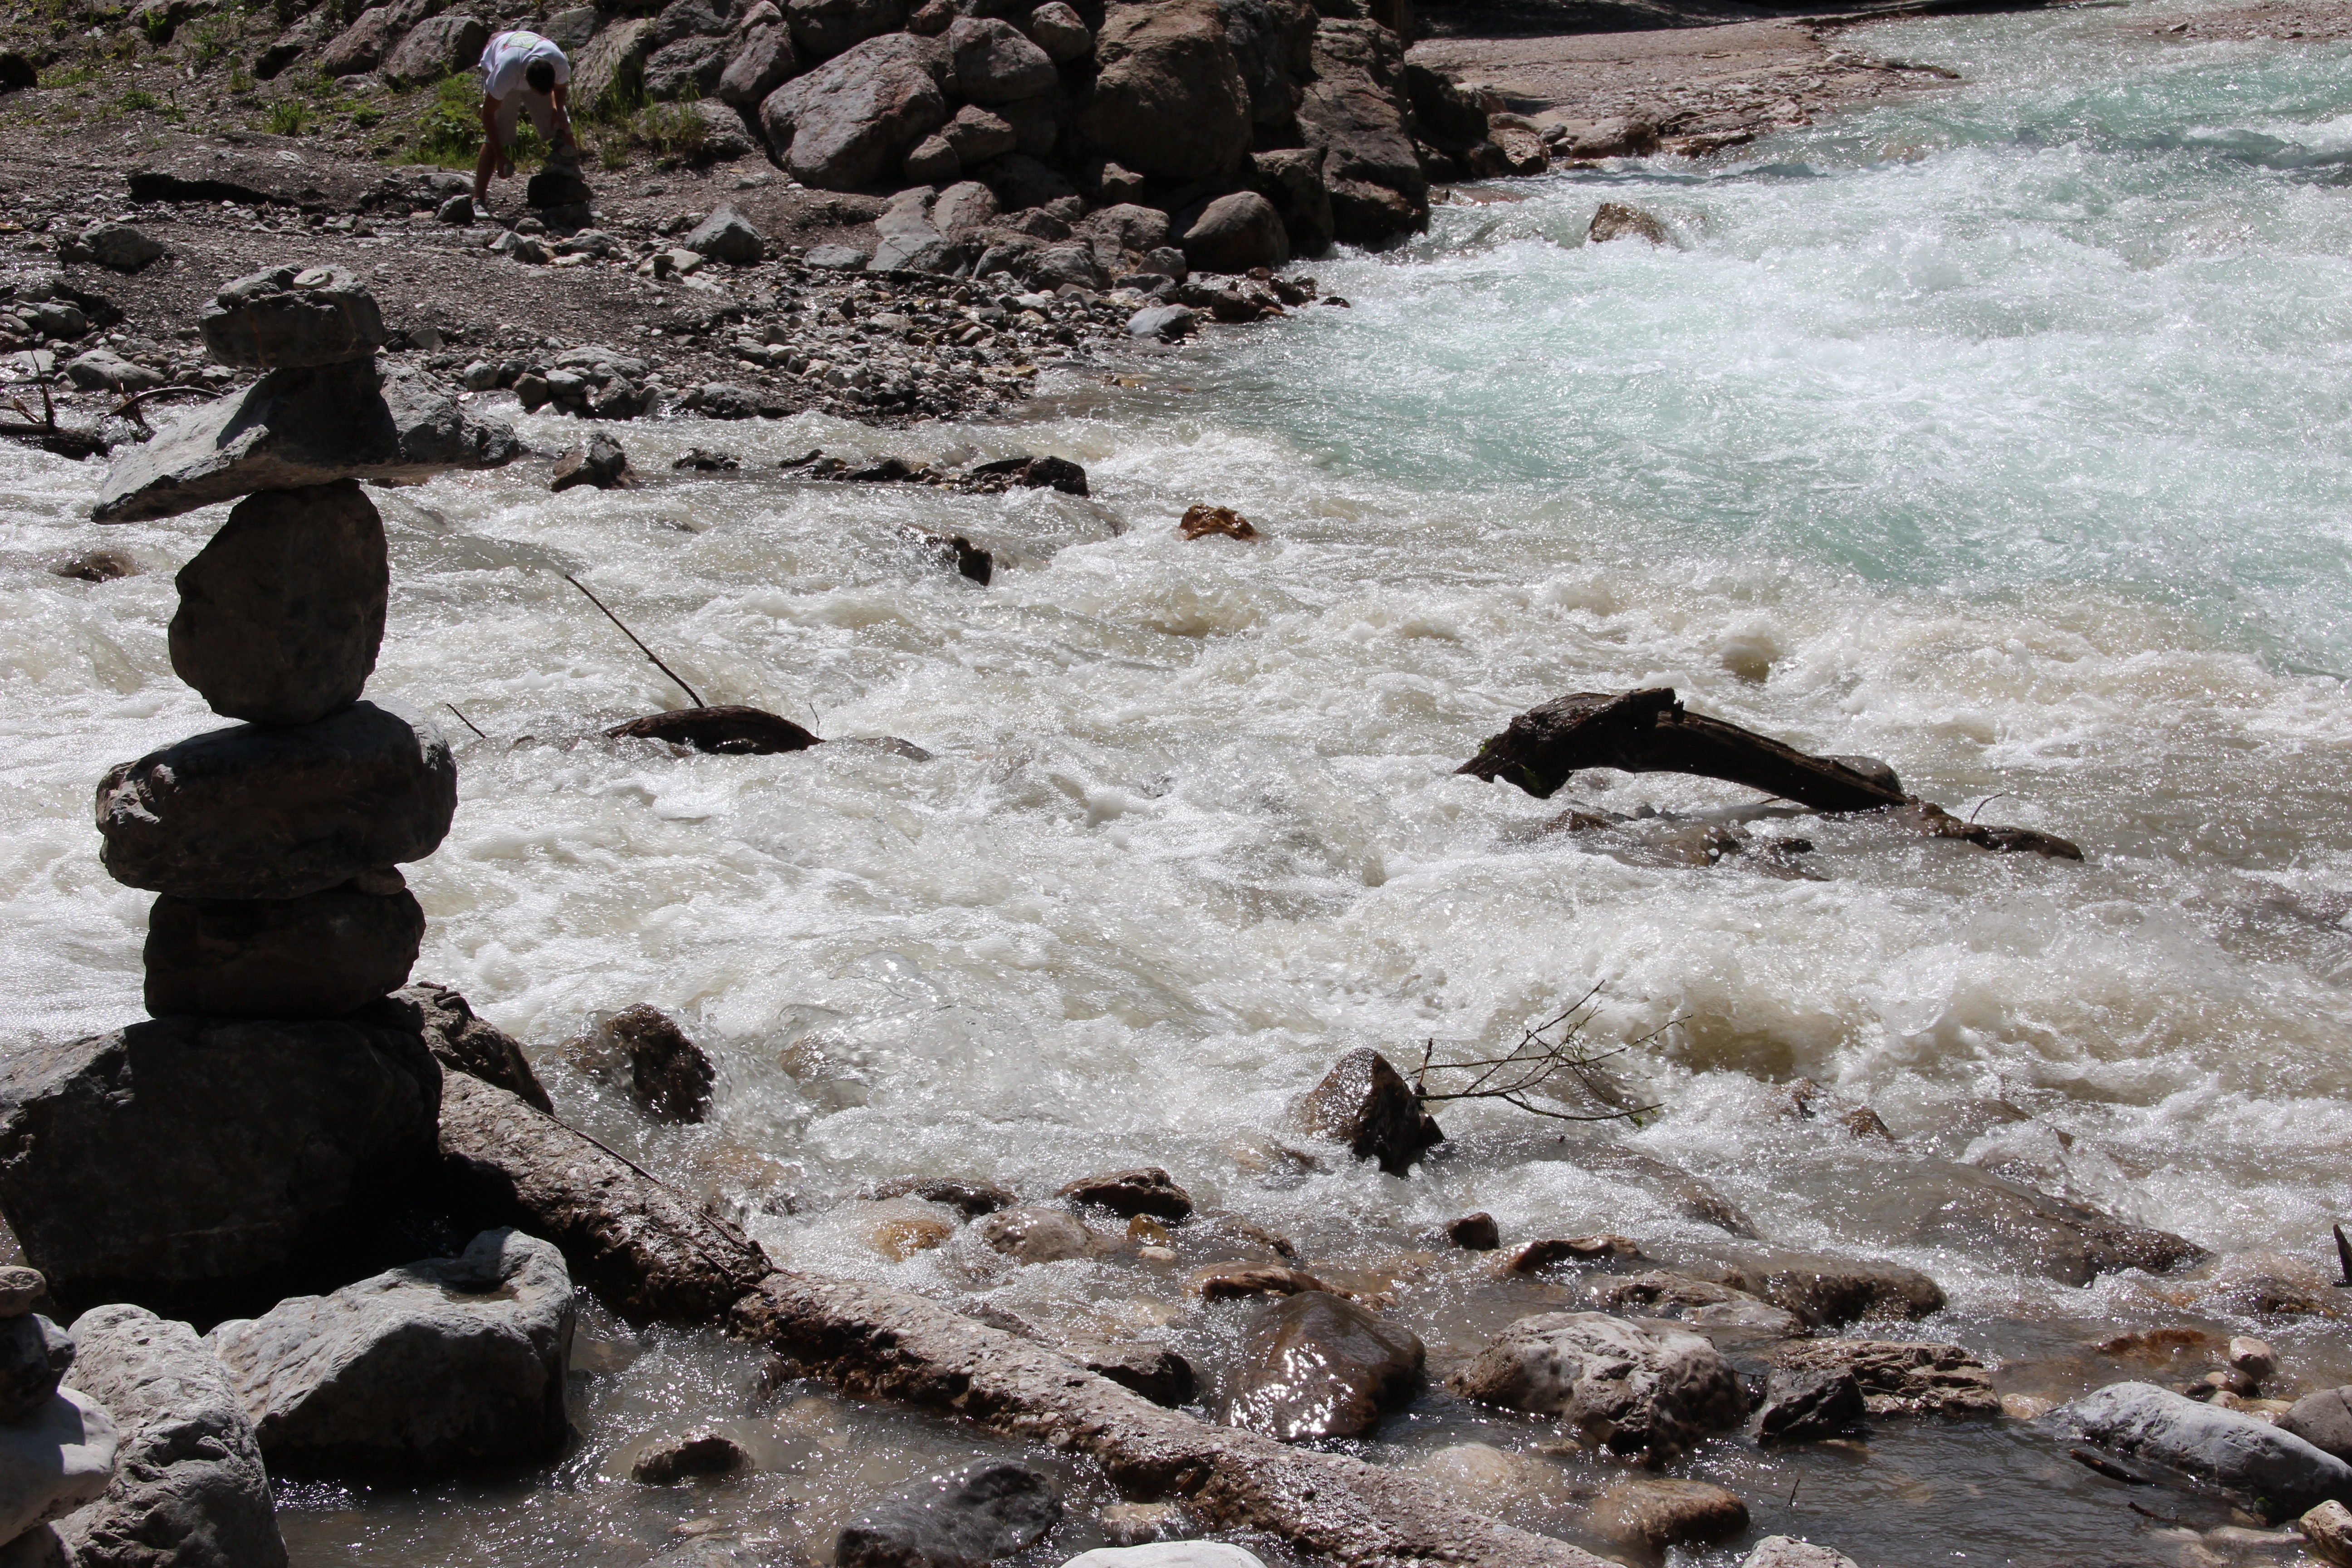
landscape, sea, coast, water, rock, shore, wave, river, stream, rapid, body of water, tearing